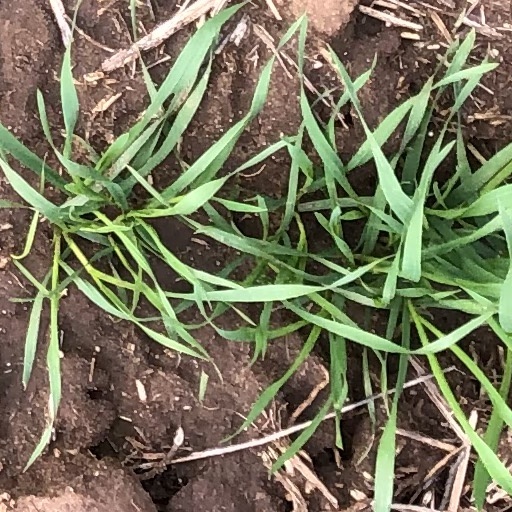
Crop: wheat